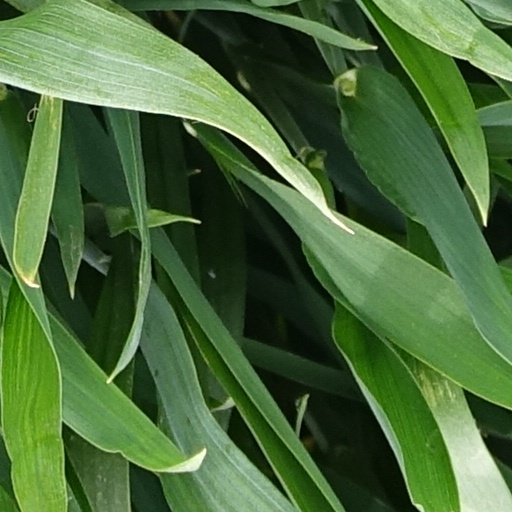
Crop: wheat